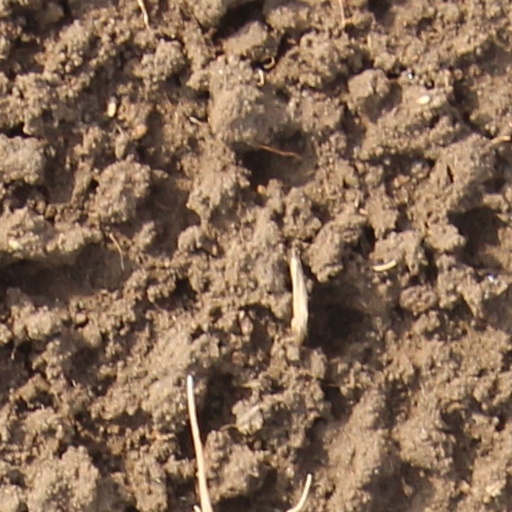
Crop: wheat